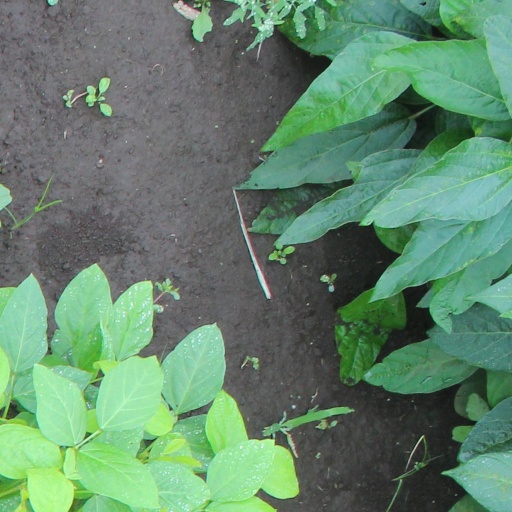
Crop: soybean